Giacomo Boncompagni

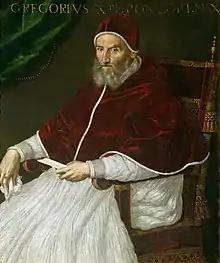
Giacomo's father, Pope Gregory XIII.

Despite all the political and military charges he had been able to assign to his son, Gregory aimed to carve out for him a true state. After a failed attempt at the acquisition of the Marquisate of Saluzzo in 1577, in the same year the pope paid 70,000 gold "scudi" for the small Marquisate of Vignola to Alfonso II d'Este. Two years later it was the turn of the larger Duchy of Sora and Arce, for which the pope and Giacomo paid 100,000 gold "scudi" to Francesco Maria II of Urbino.